Rugby, Warwickshire

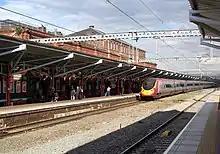
Rugby railway station

Rugby is administered by two local authorities: Rugby Borough Council which covers Rugby and its surrounding countryside, and Warwickshire County Council. The two authorities are responsible for different aspects of local government. Rugby is an unparished area and so does not have its own town council.